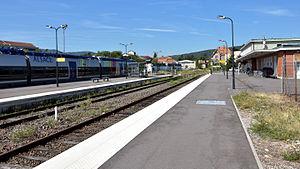
Gare de Wissembourg